English cricket team in Australia in 1950–51

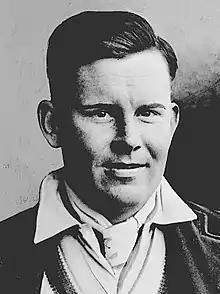
England's captain Freddie Brown.

Frederick Richard Brown was a veteran of Douglas Jardine's Bodyline side of 1932–33 and was Wisden Cricketer of the Year in 1933. Born in Peru and educated in Chile and Cambridge University he was a big-hearted, self-confident red-headed all-rounder usually seen wearing a white silk handkerchief round his neck, with a big grin and an avuncular pipe. Over six feet tall and weighing 15 stone (over 200lbs or 100 kilos) he loved to attack the bowling. Captured with Bill Bowes at Tobruk in 1942 Brown spent most of the Second World War in prisoner-of-war camps in Italy and Germany, where they organised games of cricket, baseball and rugby and lost over 60lbs (30 kilos) before being liberated by the Americans. A leg-spinner for Surrey before the war he became a medium-paced seamer in the late 1940s and organised cricket while working as a welfare officer in a Doncaster colliery. When the coal mines were nationalised Brown lost his job and became the captain and assistant-secretary of Northamptonshire County Cricket Club in 1949. From being in seventeenth and last place in the County Championship in 1948 (and failing to win a county match between 1934 and 1939) Brown led Northants to sixth place in 1949. He was rotated in the England captaincy in 1949–50 with George Mann and Norman Yardley without success. He drew twice against a weak New Zealand in 1949 and lost to the West Indies in 1950. After Mann and Yardley had turned down the Ashes tour Brown impressed the selectors by hitting a six into the Lord's Pavilion while smashing 122 out of 131 runs inside two hours as captain in the Gentlemen v Players match, followed with three quick wickets, and he was offered the post the same afternoon. This was still the age when the England captain had to be a gentleman, even if he was a 'passenger' in the team, Brown having made only 233 runs (23.30) and taken 14 wickets (40.79) in his 9 Tests. Despite his age (he turned 40 on tour) Brown had the most successful series of any England captain in Australia; Taking 18 wickets (21.61) and making 210 runs (26.25), third in the batting averages (behind Len Hutton and Reg Simpson) and in the bowling averages (behind Trevor Bailey and Alec Bedser). Brown's jovial bonhomie and refusal to admit defeat won him many fans in Australia and he was a magnificent ambassador for the game, a role which the MCC regarded quite as important as sporting success, and the scorer Bill Ferguson said it was the easiest, happiest tour he had been on for over 40 years. After losing 4–1 to Australia he won 1–0 in New Zealand and beat South Africa 3–1 at home in 1951. At 42 he was recalled to the England team for the 1953 Lord's Test, where took 4/82 and hit 50 runs to ensure a vital draw in the year England regained the Ashes. Like many amateur captains he was happy to take advice from the senior professional and 'Brown conferred with Len Hutton before he made a bowling change...there was little room for doubt...that Brown had tremendous respect for Hutton's advice on the cricket field', as well he should as the Yorkshireman was recognised as 'a tactical genius, whose advice was often sought', Actually making a northern professional vice-captain was a step too far and this office was granted to the debonair Middlesex batsman Denis Compton, the first professional cricketer to hold that office in living memory. Though Brown also conferred with Compton on the field, it was only after he had spoken to Hutton. The young Trevor Bailey surprised everybody by drawing up plans for dismissing and containing every Australian batsmen, which were used to great effect in the series.